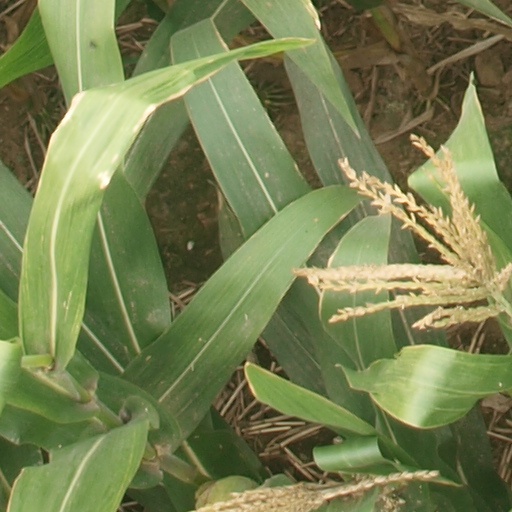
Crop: maize; corn